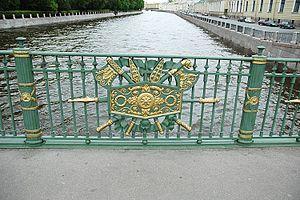
Le Pont Panteleïmon est un pont situé sur la rivière Fontanka à Saint-Pétersbourg, en Russie. Le pont a été érigé en 1823, et nommé d'après la rue Panteleïmon, qui elle-même tirait son nom de l'église voisine de Saint-Panteleimon.